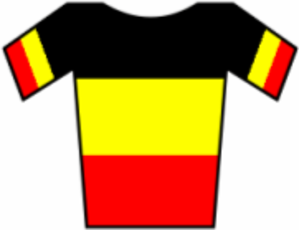
La 68ᵉ édition des Trois Jours de Flandre-Occidentale a eu lieu du 7 au 9 mars 2014. La course fait partie du calendrier UCI Europe Tour 2014 en catégorie 2.1.
Les championnats de Belgique de cyclo-cross sont organisés depuis 1910. Ils ont lieu annuellement depuis 1921, à l'exception de l'édition 1940, annulée à cause de la Seconde Guerre mondiale. Ils sont organisés par la Royale ligue vélocipédique belge.
La 35ᵉ édition du Tour de Bavière a lieu du 28 mai au 1ᵉʳ juin 2014. L'épreuve fait partie de l'UCI Europe Tour, dans la catégorie 2.HC.